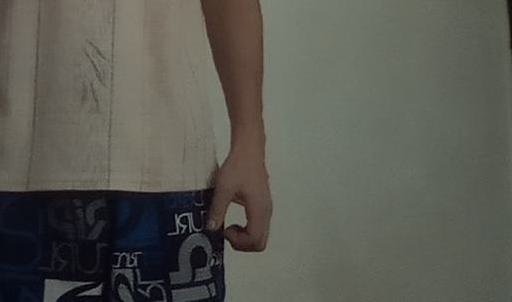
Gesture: no_gesture